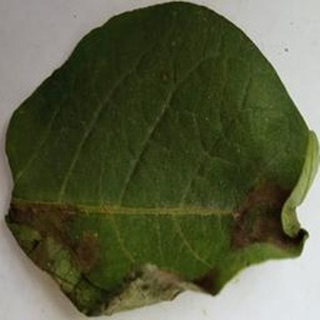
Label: potato_late_blight